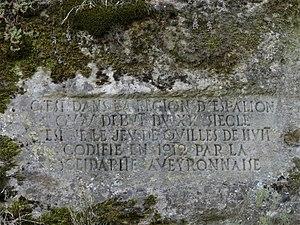
Inscription concernant les quilles de huit à Espalion, Aveyron, France.
Le sport de quilles de huit est une évolution des anciens jeux à neuf quilles.